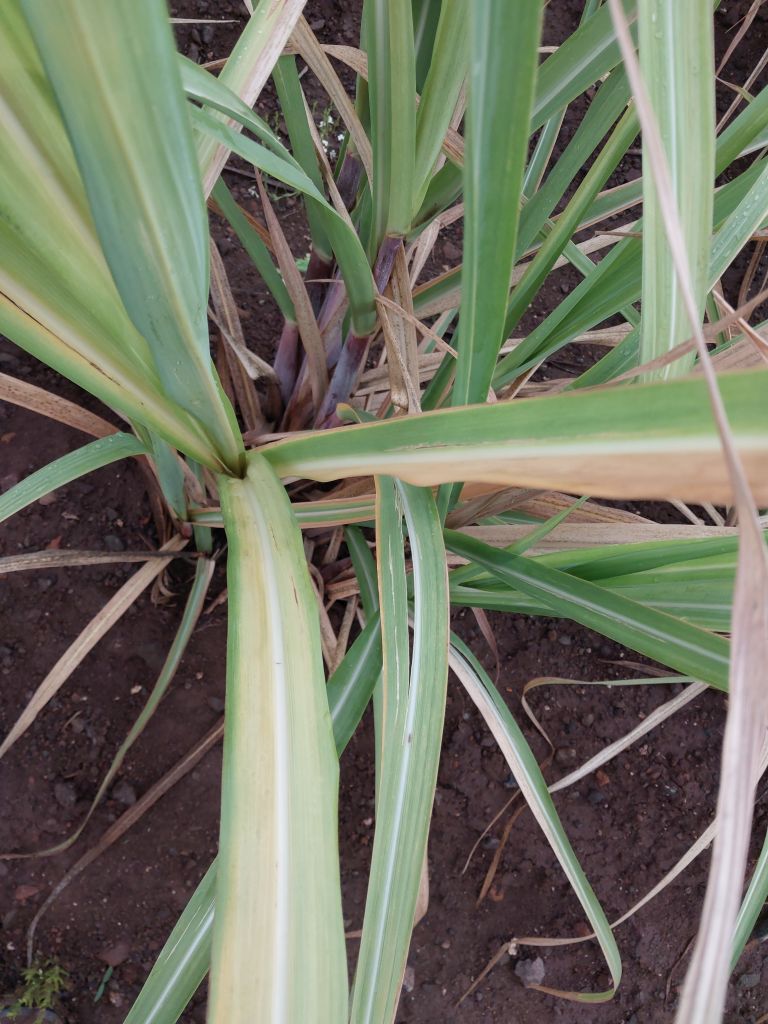
Label: Yellow Leaf